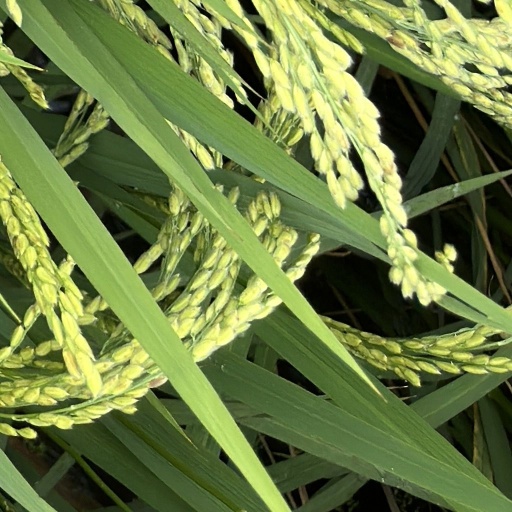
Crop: rice